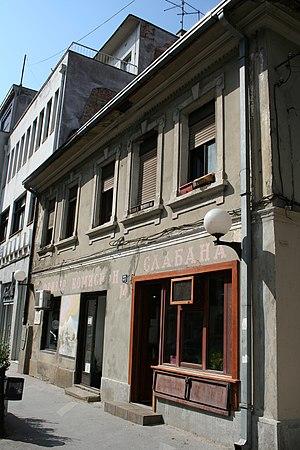
Les monuments culturels protégés constituent une catégorie de monuments de Serbie inscrits sur une liste de monuments bénéficiant de la protection de l'État. Il s'agit d'une troisième catégorie de monuments protégés classés, par leur importance, après les monuments culturels d'importance exceptionnelle et les monuments culturels de grande importance.
Cet article recense les monuments culturels du district de Kolubara en Serbie.